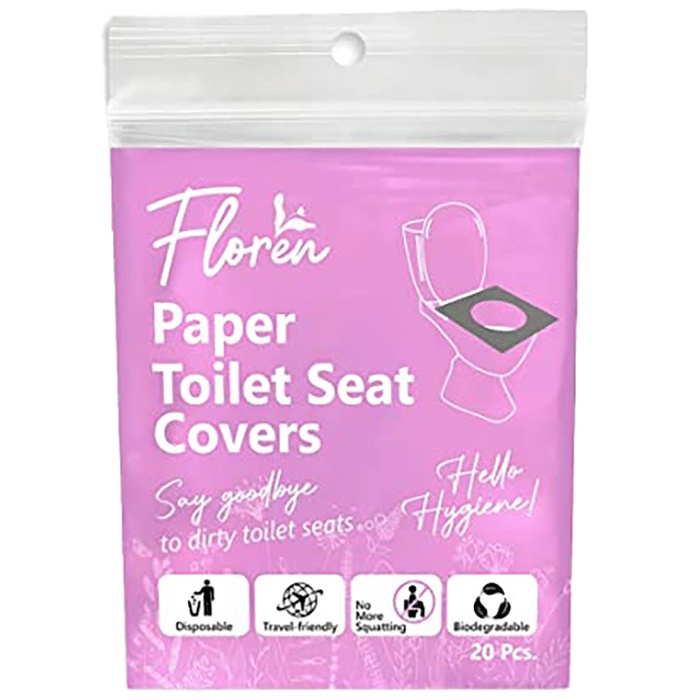
Floren Paper Toilet Seat Cover (20 Each)
Floren Paper Toilet Seat Cover (20 Each) is a disposable cover that helps to avoid direct contact with the toilet seat and prevents infections.Uses: It is used to cover the toilet seat to prevent infections Product Specifications and Features: The cover is ideal for both dirty or wet toilet seats and is waterproof It maintains hygiene and prevents infections and diseases The product is made using biodegradable material and does not clog the toilet when flushed It is portable and convenient to use in places away from home Directions For Use: Use as directed on the label Safety Information: Store in a dry and hygienic place Read the label before use Keep out of reach of small children
Brand: Chemacy Pvt Ltd
Category: Hardware > Plumbing > Plumbing Fixture Hardware & Parts > Toilet & Bidet Accessories > Toilet Seat Lid Covers